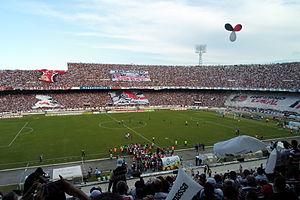
Le tournoi pré-olympique de la CONMEBOL 1976 a eu pour but de désigner les 2 nations qualifiées au sein de la zone Amérique du Sud pour participer au tournoi final de football, disputé lors des Jeux olympiques de Montréal en 1976.